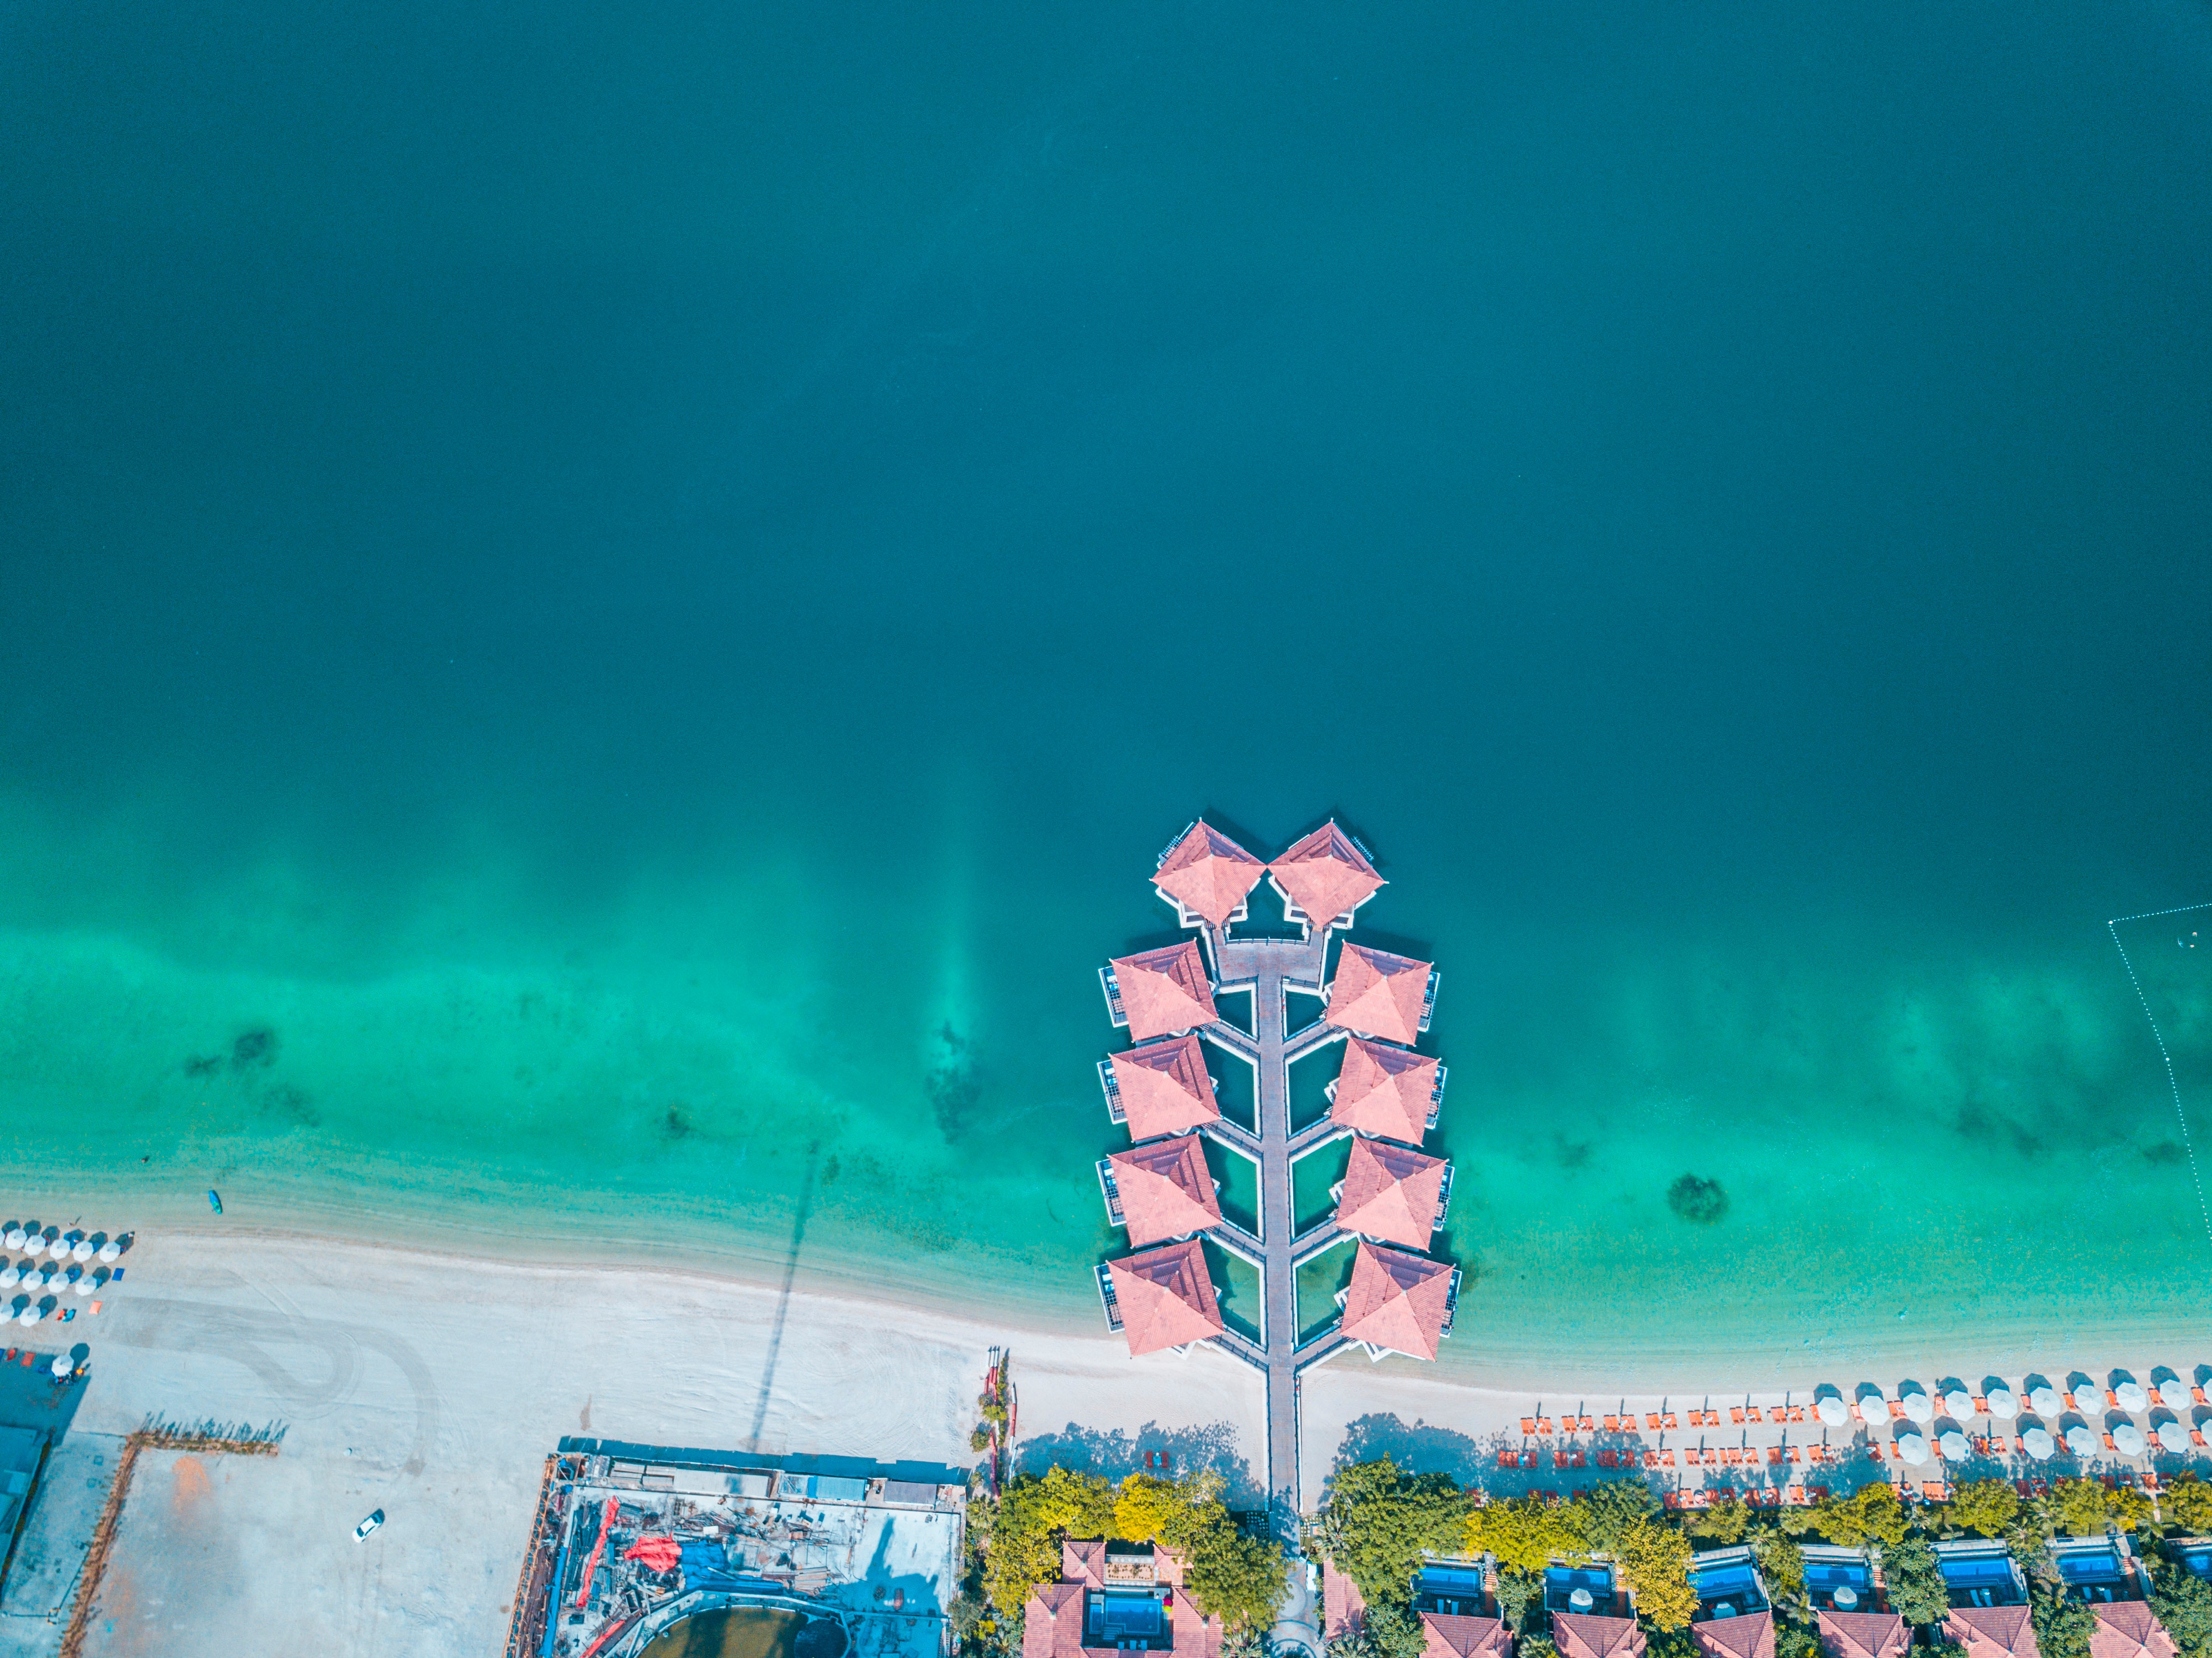
blue, sky, turquoise, water, cloud, tree, sea, architecture, ocean, vacation, tourism, leisure